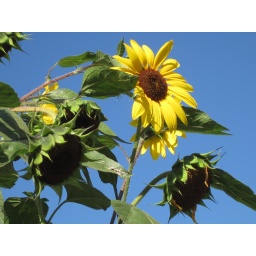
Such a vibrant yellow against the bright blue eastern Oregon sky